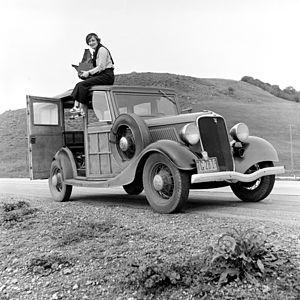
Dorothea Lange, photographe pour la Farm Security Administration, en Californie (USA). La voiture est une Ford V8 Modèle 40. This is a retouched picture, which means that it has been digitally altered from its original version. Modifications: cropped to remove negative edges, mild denoising, rescaled and converted to JPEG. Modifications made by MarkSweep. The original can be found here: http://memory.loc.gov/pnp/fsa/8b27000/8b27200/8b27245u.tif.
L'histoire de l'automobile rend compte de la naissance et de l'évolution de l'automobile, invention technologique majeure qui a considérablement modifié les sociétés de nombreux pays au cours du XXᵉ siècle. Elle prend naissance au XIXᵉ siècle durant la Révolution industrielle, lorsque la technique fait la part belle à la machine à vapeur comme source d'énergie, pour ensuite s'orienter massivement vers le pétrole et le moteur à explosion, avec comme concurrent longtemps délaissé le moteur électrique.
Le terme populaire automobile désigne un véhicule à roues, motorisé et destiné au transport terrestre de quelques personnes et de leurs bagages. L'abréviation populaire « voiture » est assez courante, bien que ce terme désigne de nombreux types de véhicules qui ne sont pas tous motorisés.
Les Ford B sont deux modèles d'automobile, du constructeur automobile américain Ford, l'un construit à environ 500 exemplaires entre 1904 et 1906, et le second à plus de 5 millions d'exemplaires entre 1932 et 1934.